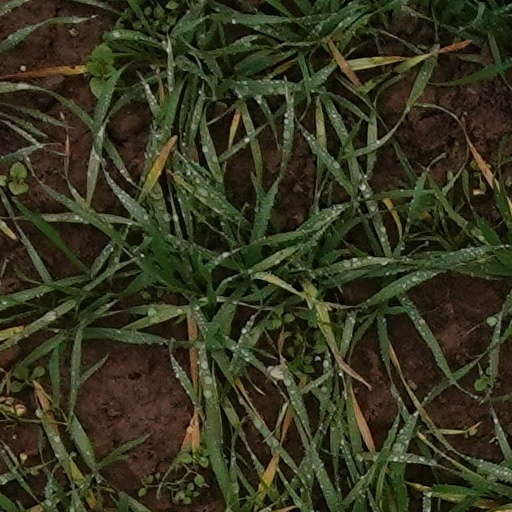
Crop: wheat